History of the 101st Airborne Division

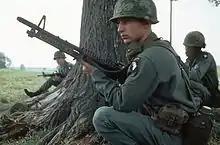
A member of the 101st Airborne Division, armed with an M60 machine gun, participates in a field exercise in 1972. M16A1 rifle in background with each soldier wearing an M1 helmet.

In the late 1970s, the division maintained one battalion on a rotating basis as the division ready force (DRF). The force was in place to respond to alerts for action anywhere in the world. After alert notification, troopers of the "hot" platoon/company, would be airborne, "wheels-up" within 30 minutes as the first responding unit. All other companies of the battalion would follow within one hour. Within 24 hours there would be one brigade deployed to the affected area, with the remainder of the division deploying as needed.